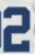
Number: 2